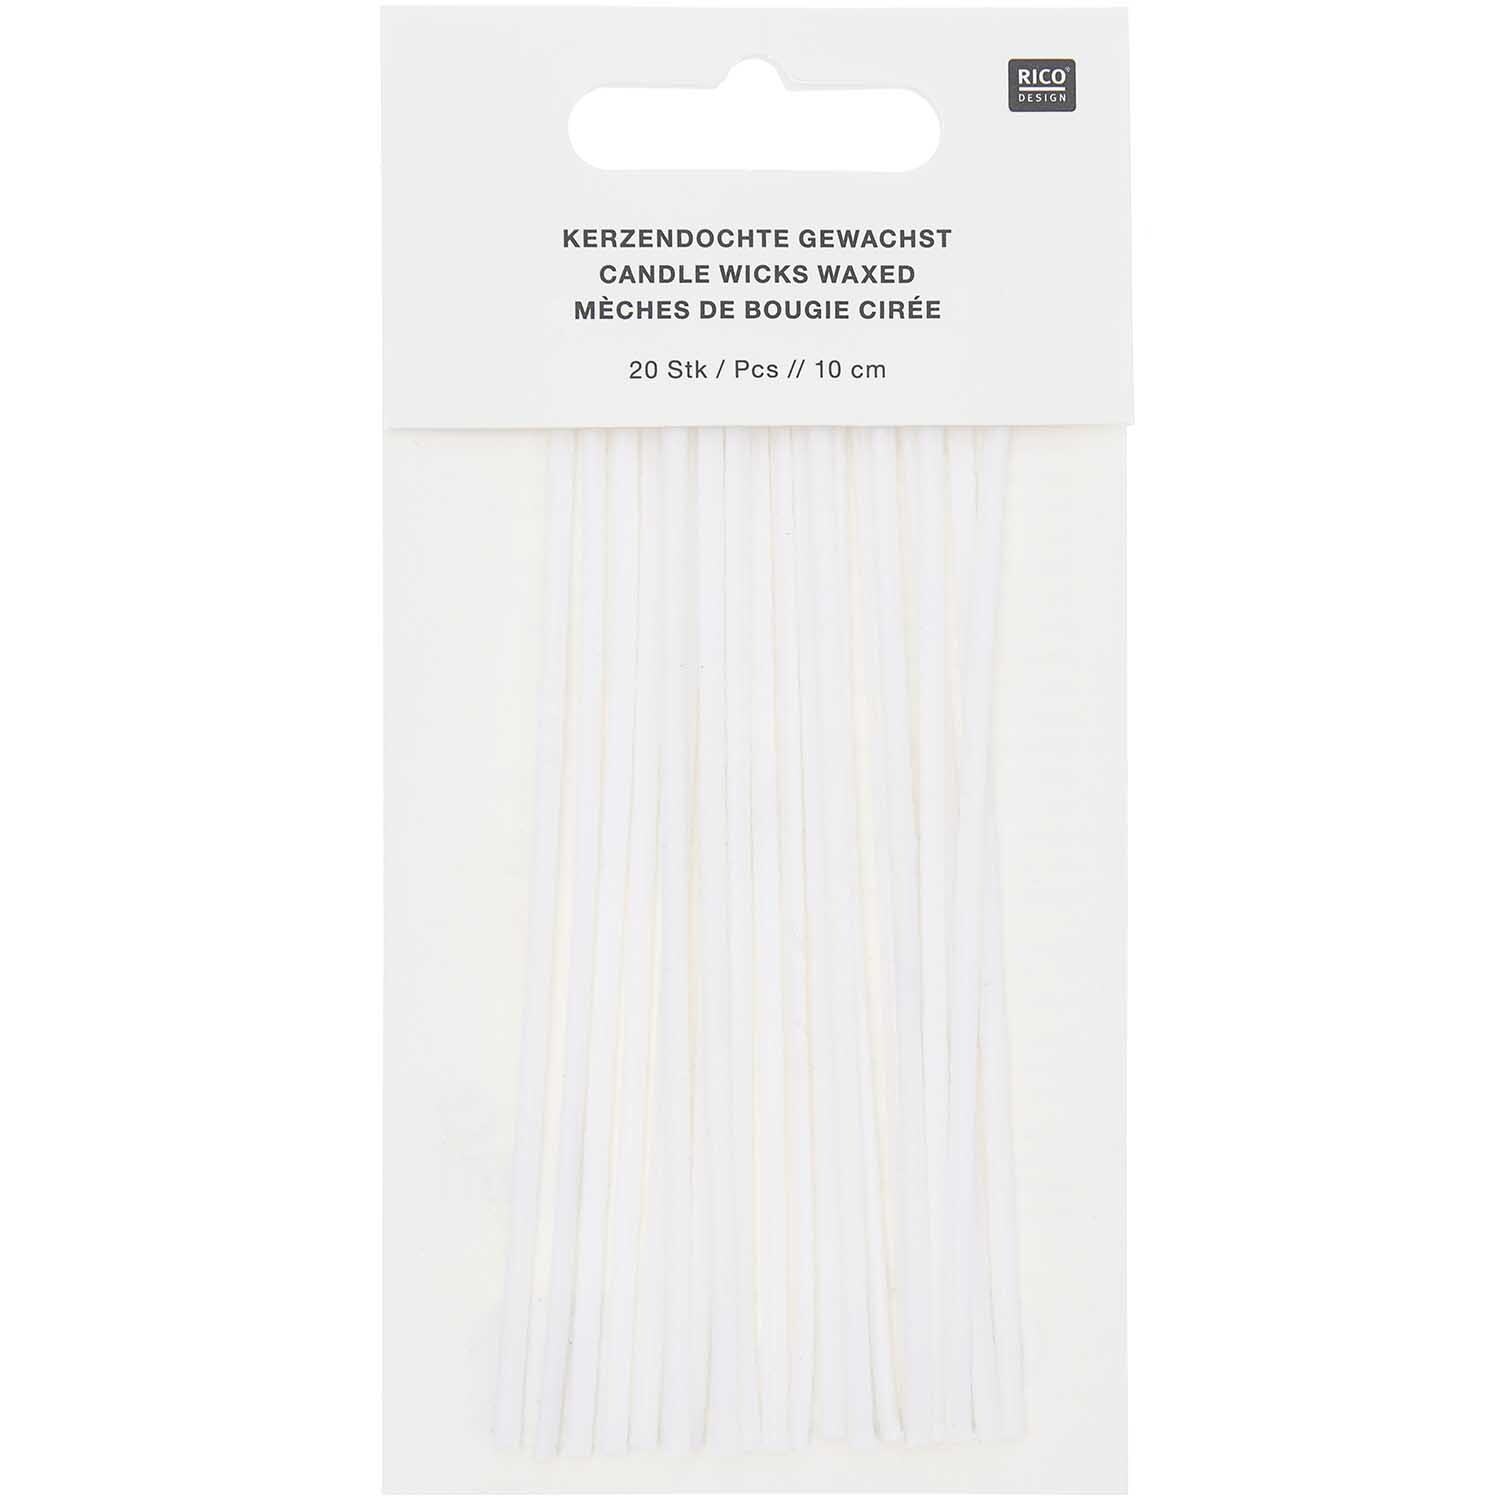
Kerzendochte gewachst 10cm, 20 Stück
Zur Herstellung eigener Kerzen ist der passende Kerzendocht ein entscheidender Bestandteil. Die gewachsten Kerzendochte in 10 cm und 20 cm Länge können nach Bedarf zugeschnitten werden. Die passenden Dochthalter aus Metall werden am unteren Ende der Dochte fixiert. Dazu wird der Docht durch das kleine Loch des Dochthalters geführt und mit einer Zange im Dochthalter festgeklemmt. Der Dochthalter sorgt für höhere Stabilität und eignet sich vor allem bei der Verwendung in Kerzengläsern oder ähnlichen Gefäßen. Für eine einfache Anwendung wird der Docht mit ein paar Tropfen Wachs unter dem Dochthalter zunächst am Boden des Gefäßes mittig fixiert und der Docht senkrecht ausgerichtet. Anschließend wird das Gefäß mit Wachs aufgefüllt. Die Kerzendochte brennen gleichmäßig ab ohne starke Rußentwicklung. Sie haben außerdem den Vorteil, dass ein Abbrennen der Dochte von beiden Richtungen möglich ist. So muss beim Einsetzen der Dochte nicht auf die Abbrandrichtung geachtet werden. Produktdetails : gewachste Kerzendochte zur Verwendung mit oder ohne Dochthalter Abbrennen der Dochte von beiden Richtungen möglich für gleichmäßiges Abbrennen von Kerzen ohne starke Rußentwicklung Kerzendochte gewachst 10cm, 20 Stück
Brand: Rico Design
Category: Arts & Entertainment > Hobbies & Creative Arts > Arts & Crafts > Art & Crafting Materials > Olfactory Arts Materials > Candle Making Materials > Raw Candle Wax > Gel Wax